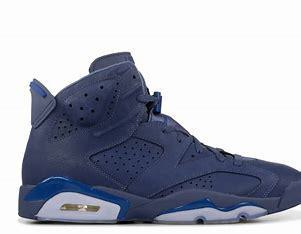
Brand: Jordan
Model: 6 Retro